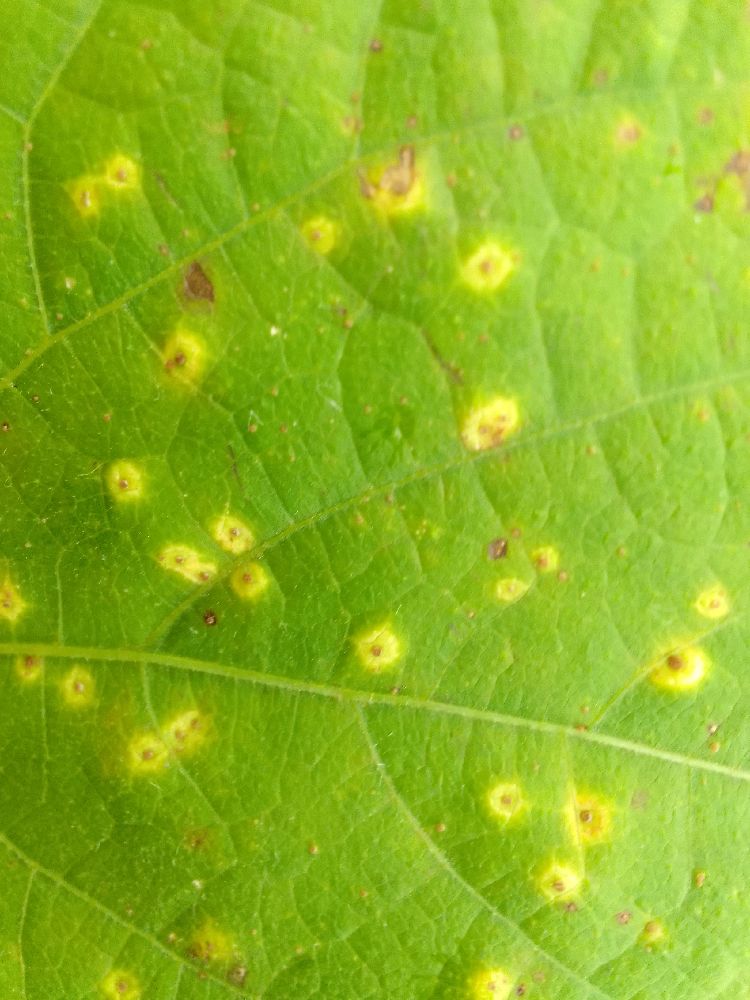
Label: rust